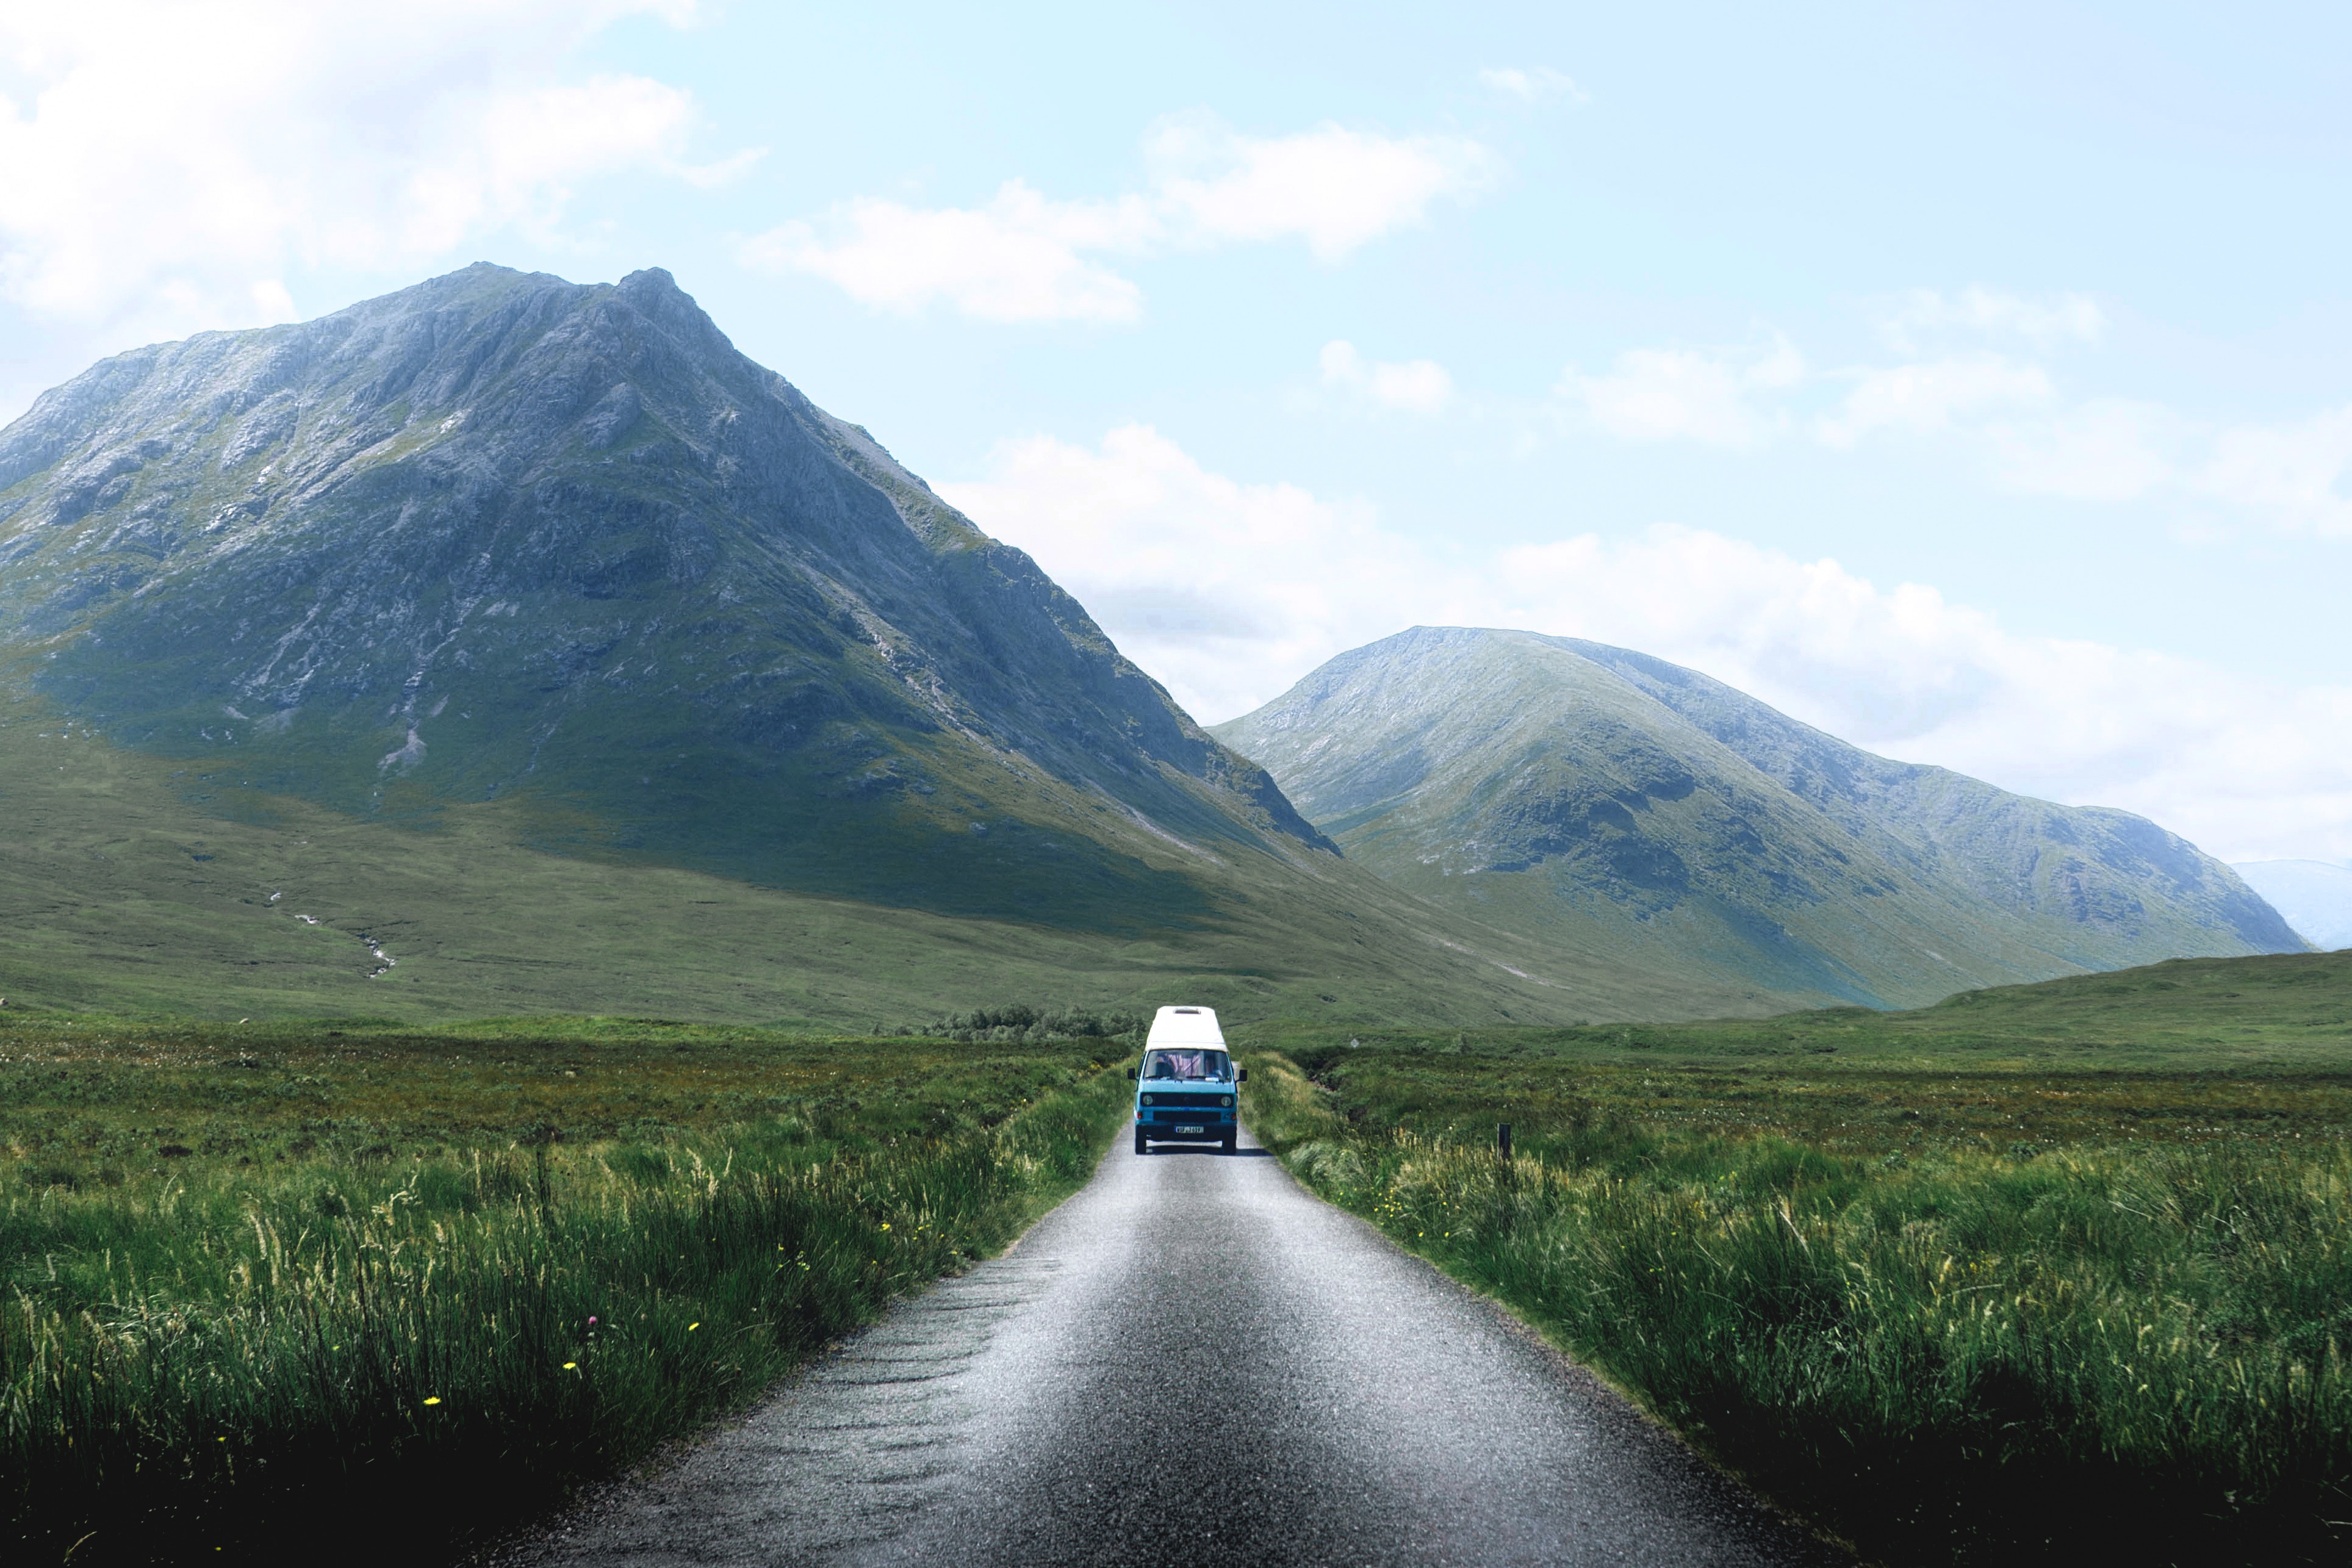
highland, road, mountainous landforms, mountain, natural landscape, hill, grass, sky, fell, infrastructure, road trip, mountain range, hill station, grassland, thoroughfare, landscape, tree, highway, mount scenery, plain, asphalt, lane, road surface, mountain pass, nonbuilding structure, tourism